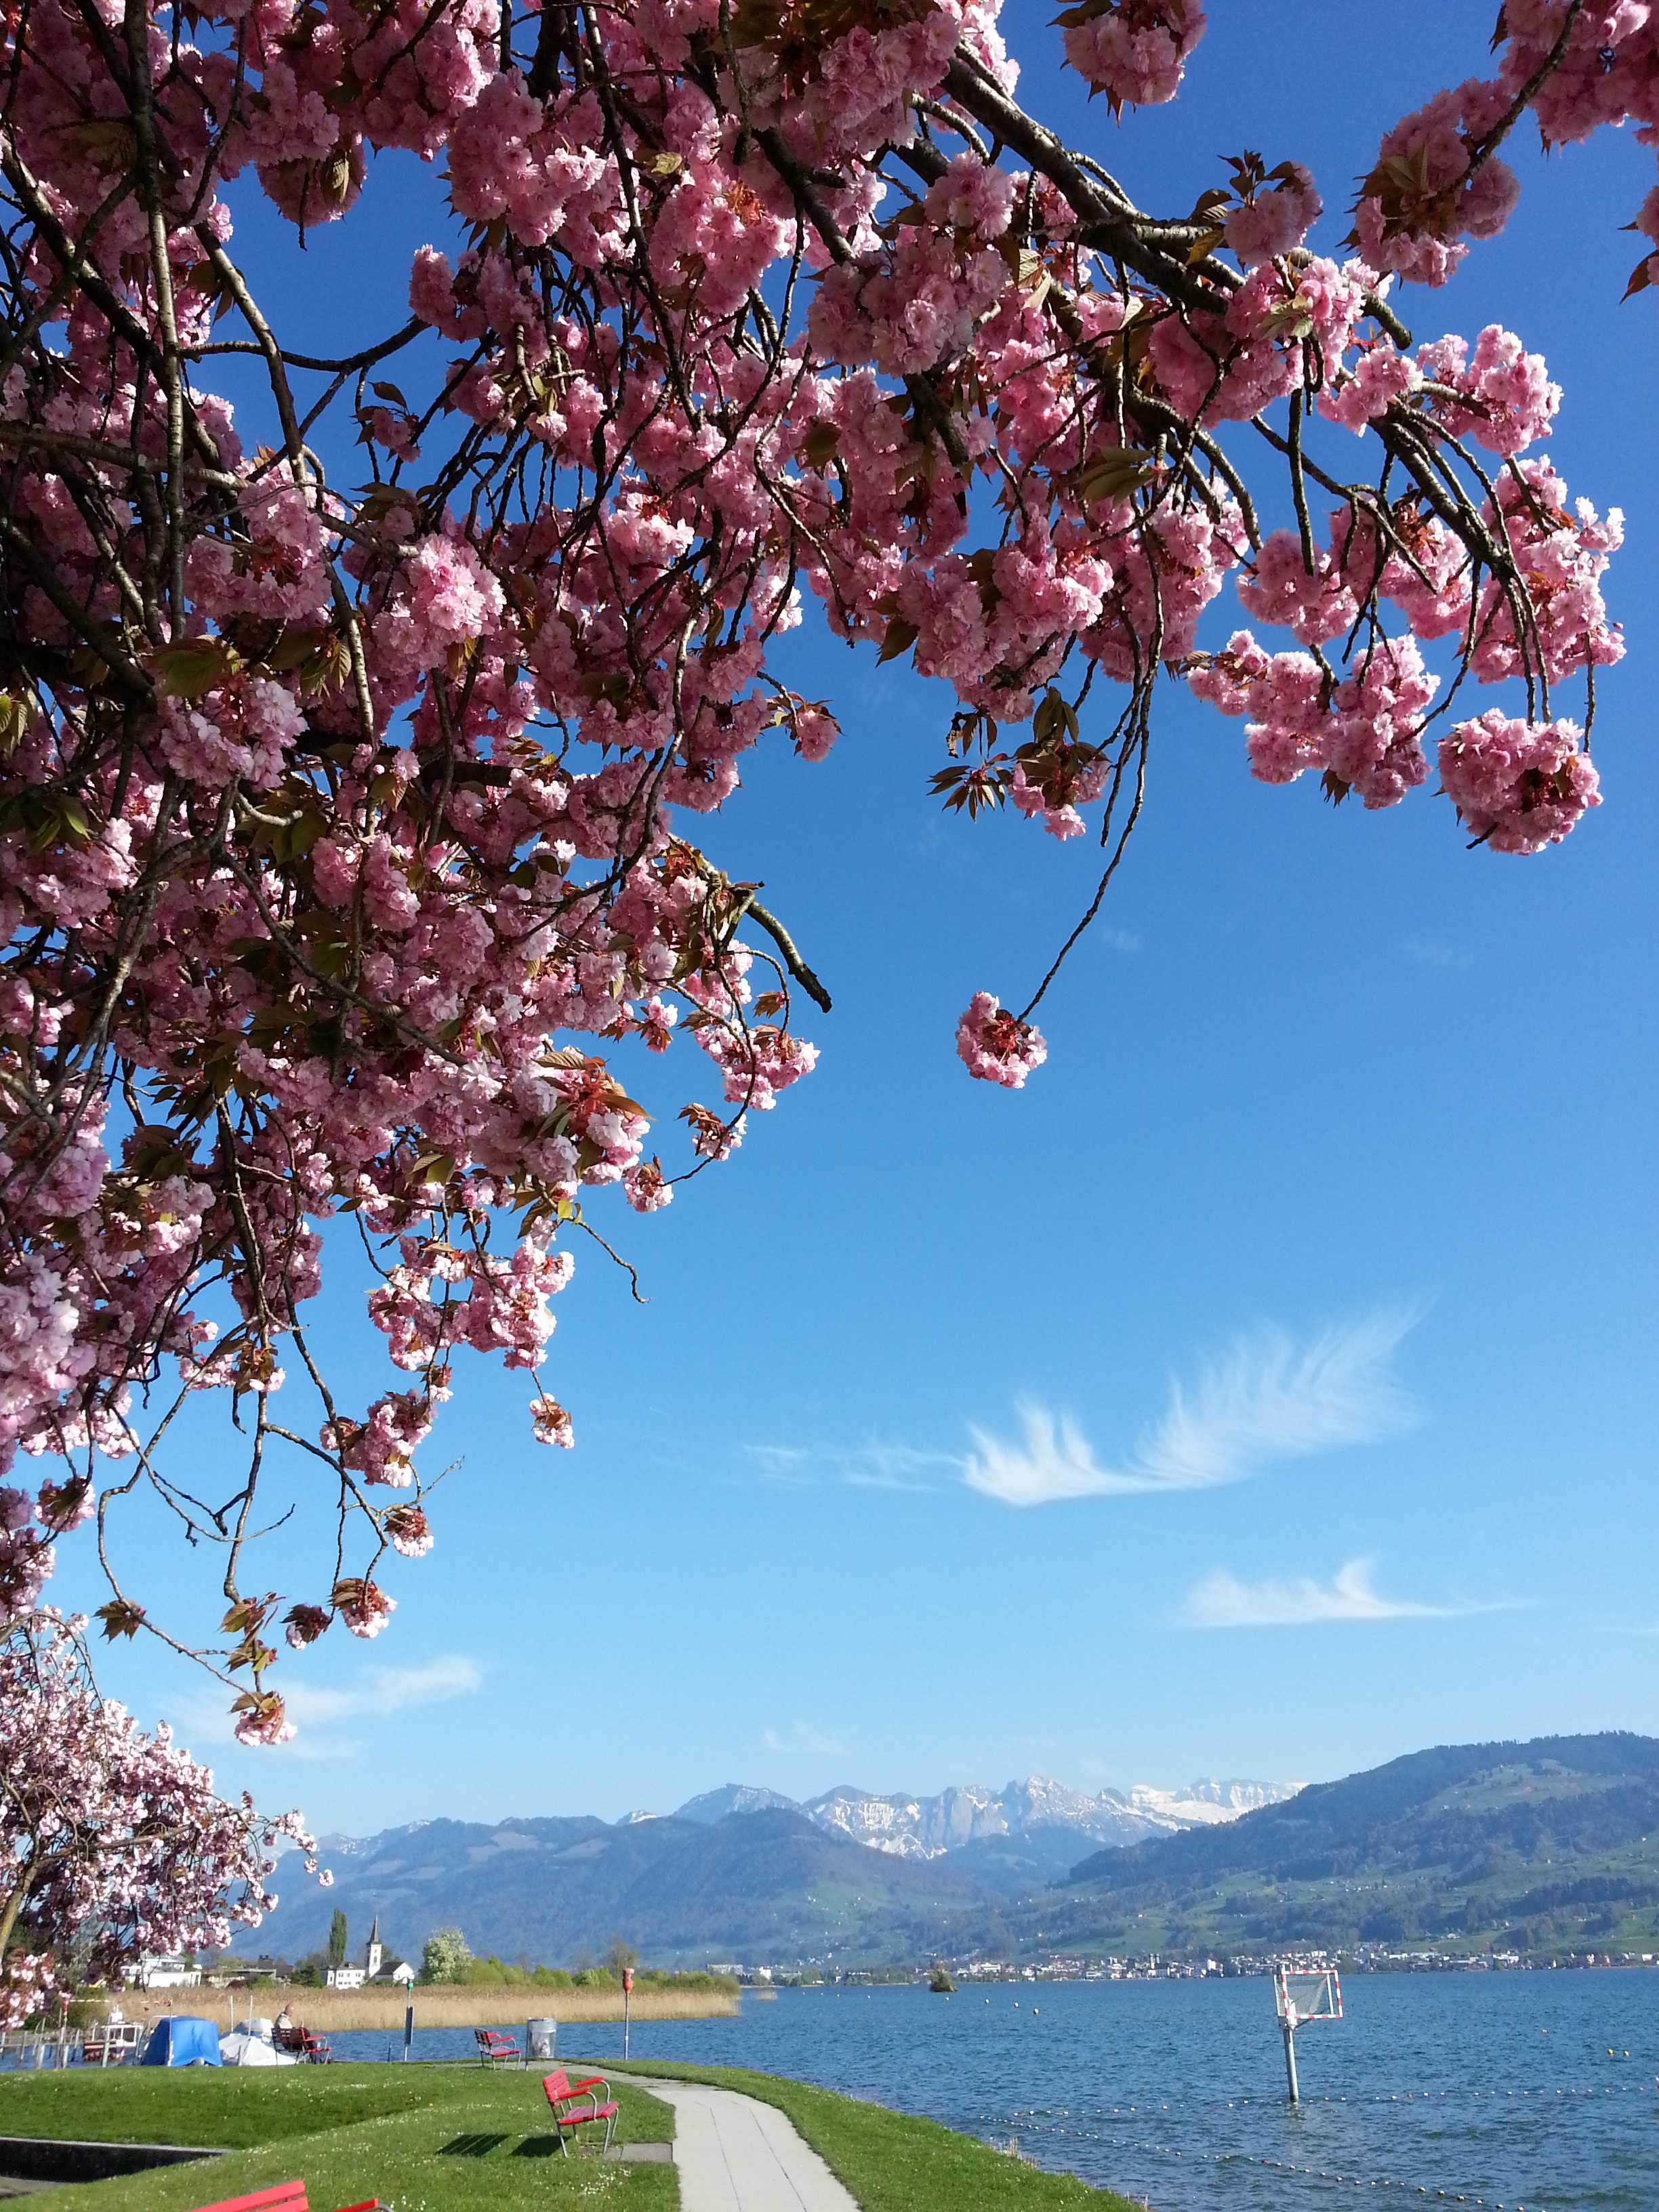
tree, blossom, plant, sky, flower, lake, summer, walk, spring, produce, park, blue, cherry blossom, mountains, flourishing tree